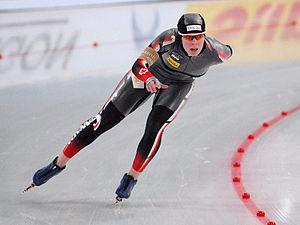
Christine Nesbitt, née le 17 mai 1985 à Melbourne, est une patineuse de vitesse canadienne.